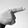
ASL letter: G